Chattampi Swamikal

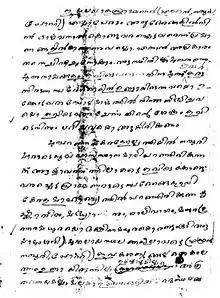
A page from "Pracheena Malayalam"

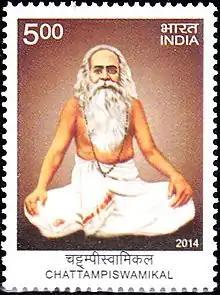
Swamikal on a 2014 stamp of India

Swamikal's writings comprise various forms, such as single stanzas, muktakas, bhajan songs, essays, critical works, translations, commentaries, short notes, and letters. Swamikal led a wandering life and left what he wrote with those who were with him at the time of writing. Most of the works were only partially recovered and published. There were no later attempts to collect and conserve them, which led to the gradual loss of many of them. A few works were discovered and published eight decades after his death and inspired serious discussion, such as Adhibhasha and Pracheena Malayalam Part -II. The Centre for South Indian Studies has formed the Chattampi Swami Digital Archive (CSDA) project as an attempt to collect and collate extant documents related to Swamikal. Important works available in print are: